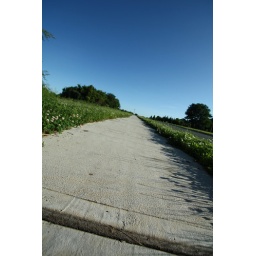
283/365. The grass casts a long shadow on the sidewalk in McMansionville on my walk to work. --Schn.